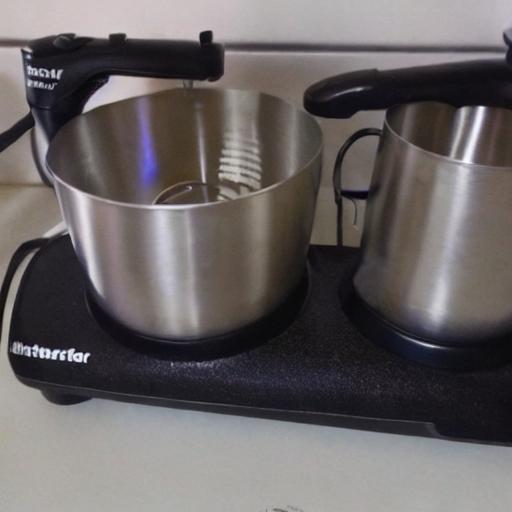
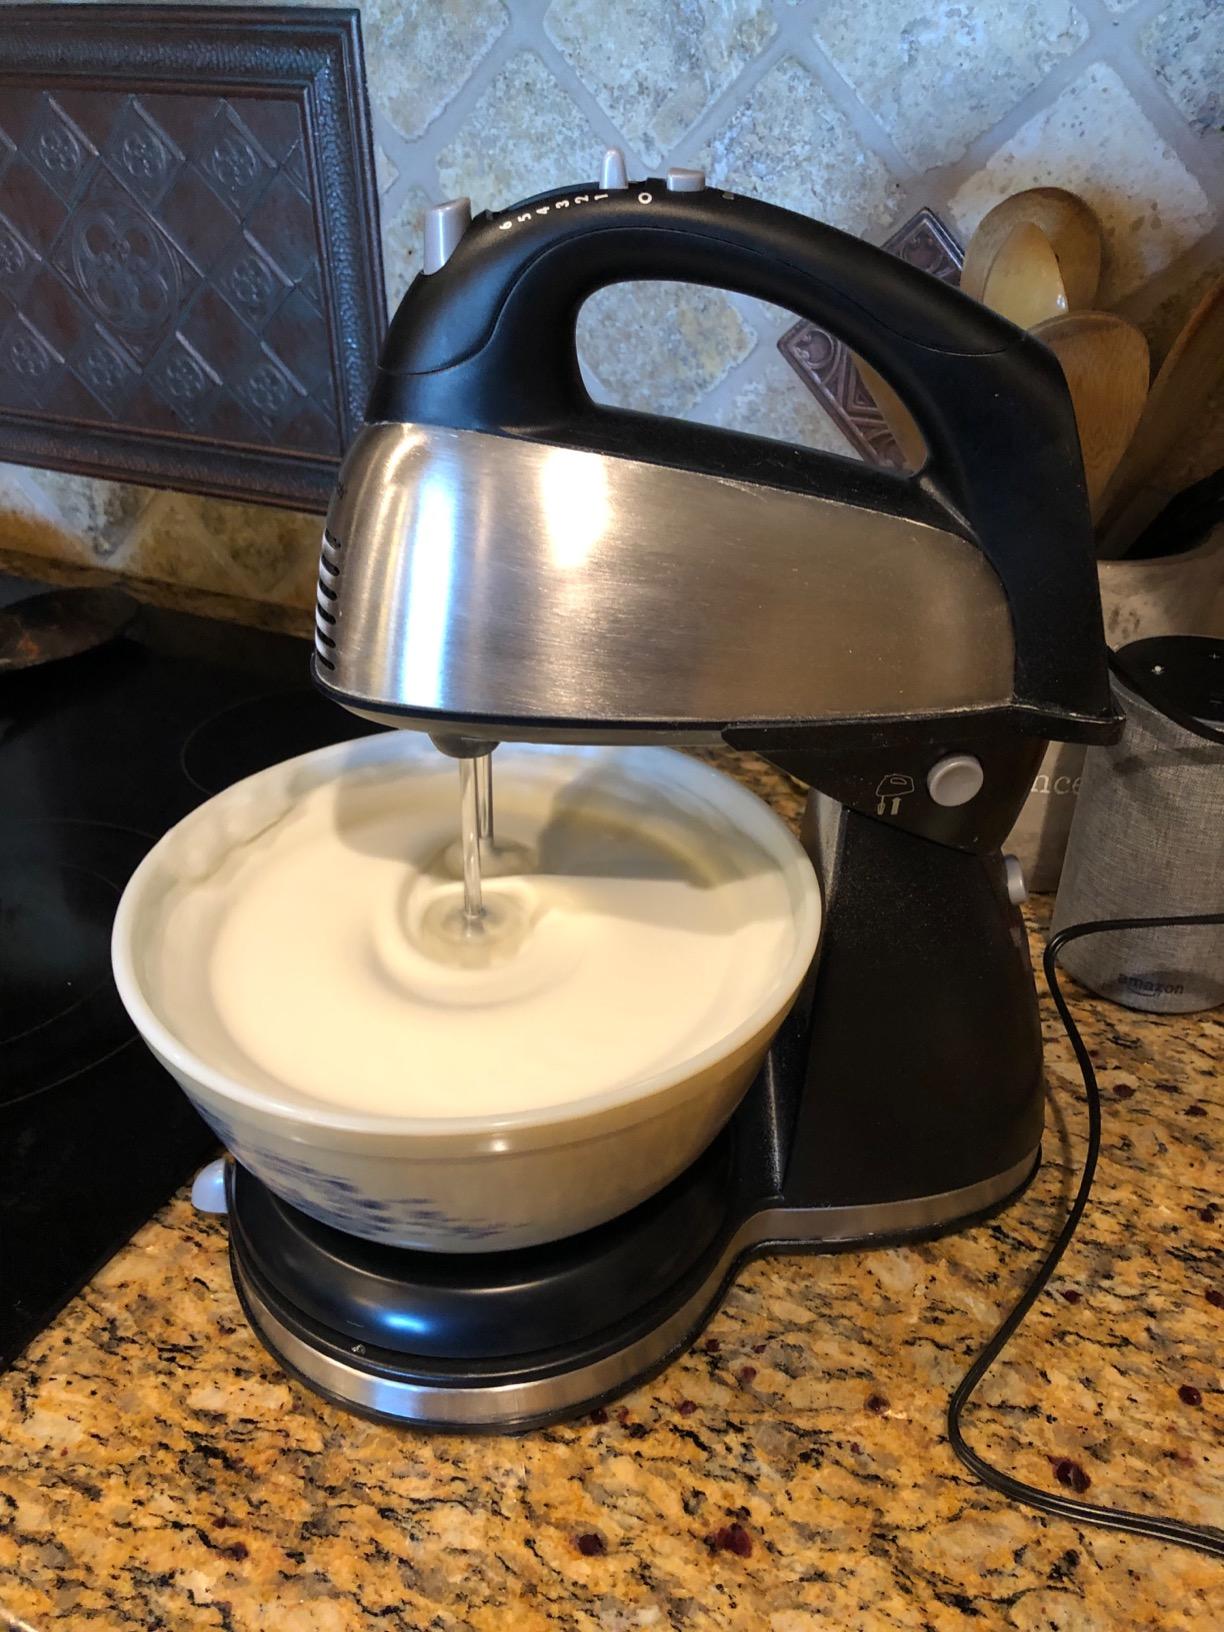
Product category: items_mixer
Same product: no